Metcalfe County Kentucky Courthouse

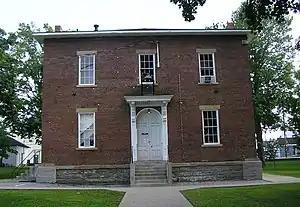

The Metcalfe County Kentucky Courthouse, on Public Square in Edmonton, Kentucky, was built in 1868–69. It was listed on the National Register of Historic Places in 2000.